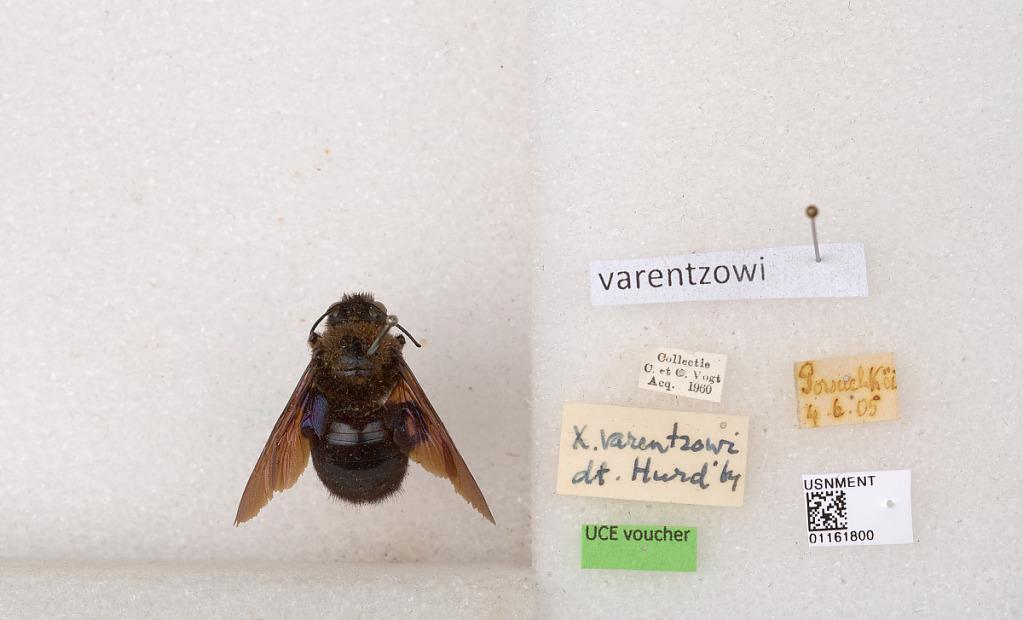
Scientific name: Xylocopa (Xylocopa) varentzowi Morawitz
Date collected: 1905-4-6
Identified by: Berrios-Ortiz, Angel